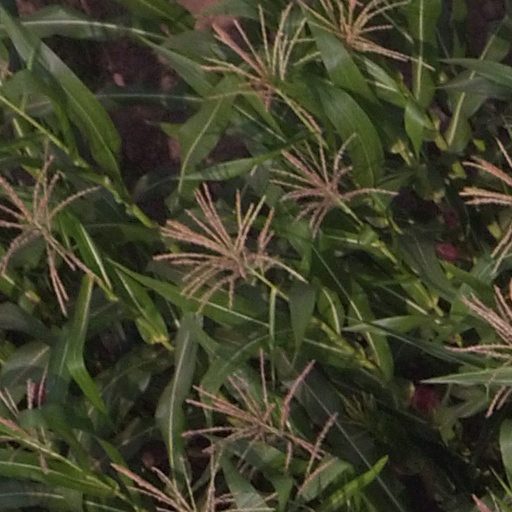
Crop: maize; corn